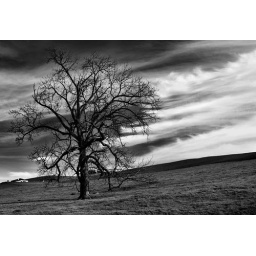
Landscape crop of the lone tree I spotted on the way to Schoolhouse Beach in Califonia.